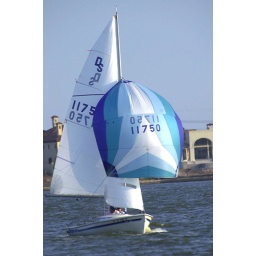
Clear Lake, Texas Wednesday sail boat races in 2006